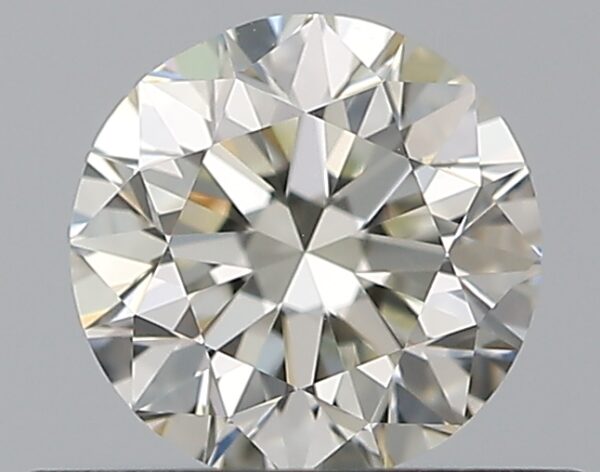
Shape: round
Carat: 0.5
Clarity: VS1
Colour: K
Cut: VG
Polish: EX
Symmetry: VG
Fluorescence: F
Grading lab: GIA
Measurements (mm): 4.91 x 4.97 x 3.18